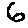
Label: 6